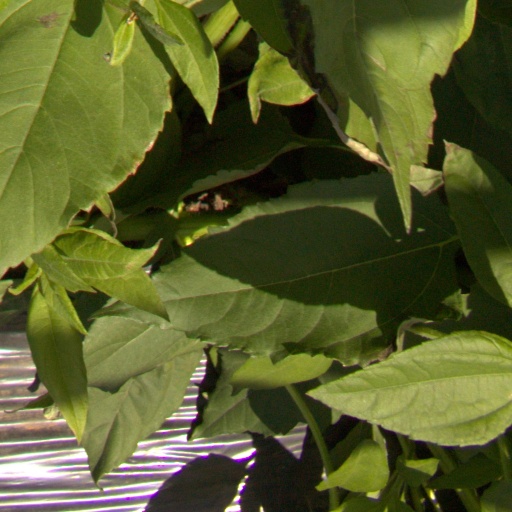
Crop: Jerusalem artichoke